Terra sigillata

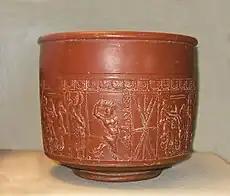
Central Gaulish Dr.30, stamped by Divixtus

In the last two decades of the 1st century, the Dragendorff 37, a deep, rounded vessel with a plain upright rim, overtook the 29 in popularity. This simple shape remained the standard Gaulish samian relief-decorated form, from all Gaulish manufacturing regions, for more than a century. Small relief-decorated beakers such as forms Déchelette 67 and Knorr 78 were also made in South Gaul, as were occasional 'one-off' or very ambitious mould-made vessels, such as large thin-walled flagons and flasks. But the mass of South Gaulish samian found on Roman sites of the 1st century AD consists of plain dishes, bowls and cups, especially Dr.18 (a shallow dish) and Dr.27 (a little cup with a distinctive double curve to the profile), many of which bear potters' name-stamps, and the large decorated forms 29, 30 and 37.